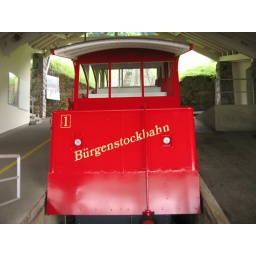
A little red train (funicular) that went up a very steep mountain in Burgenstock, Switzerland. August 5, 2010